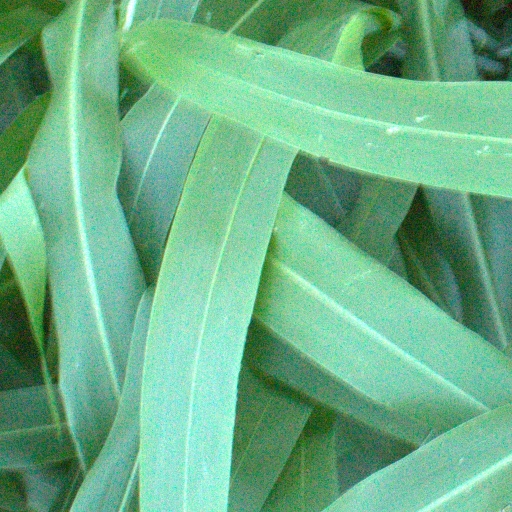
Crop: sorghum